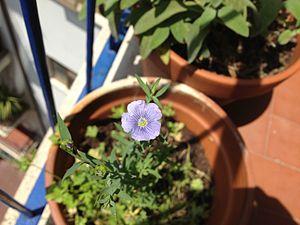
Fleur de lin cultivé (Linum usitatissimum)Español: Flor de lino (Linum usitatissimum)